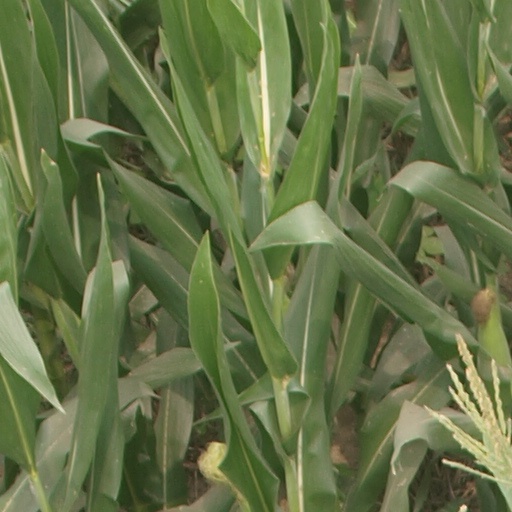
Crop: maize; corn